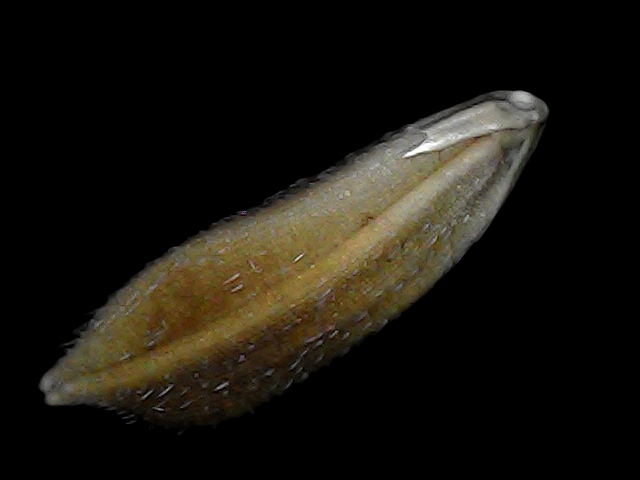
Rice variety: Bd91